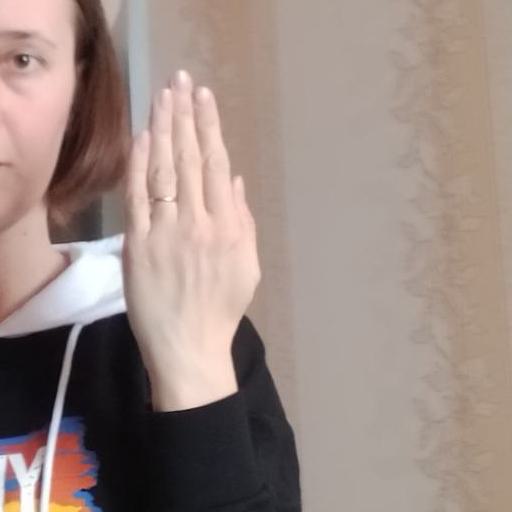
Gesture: stop_inverted